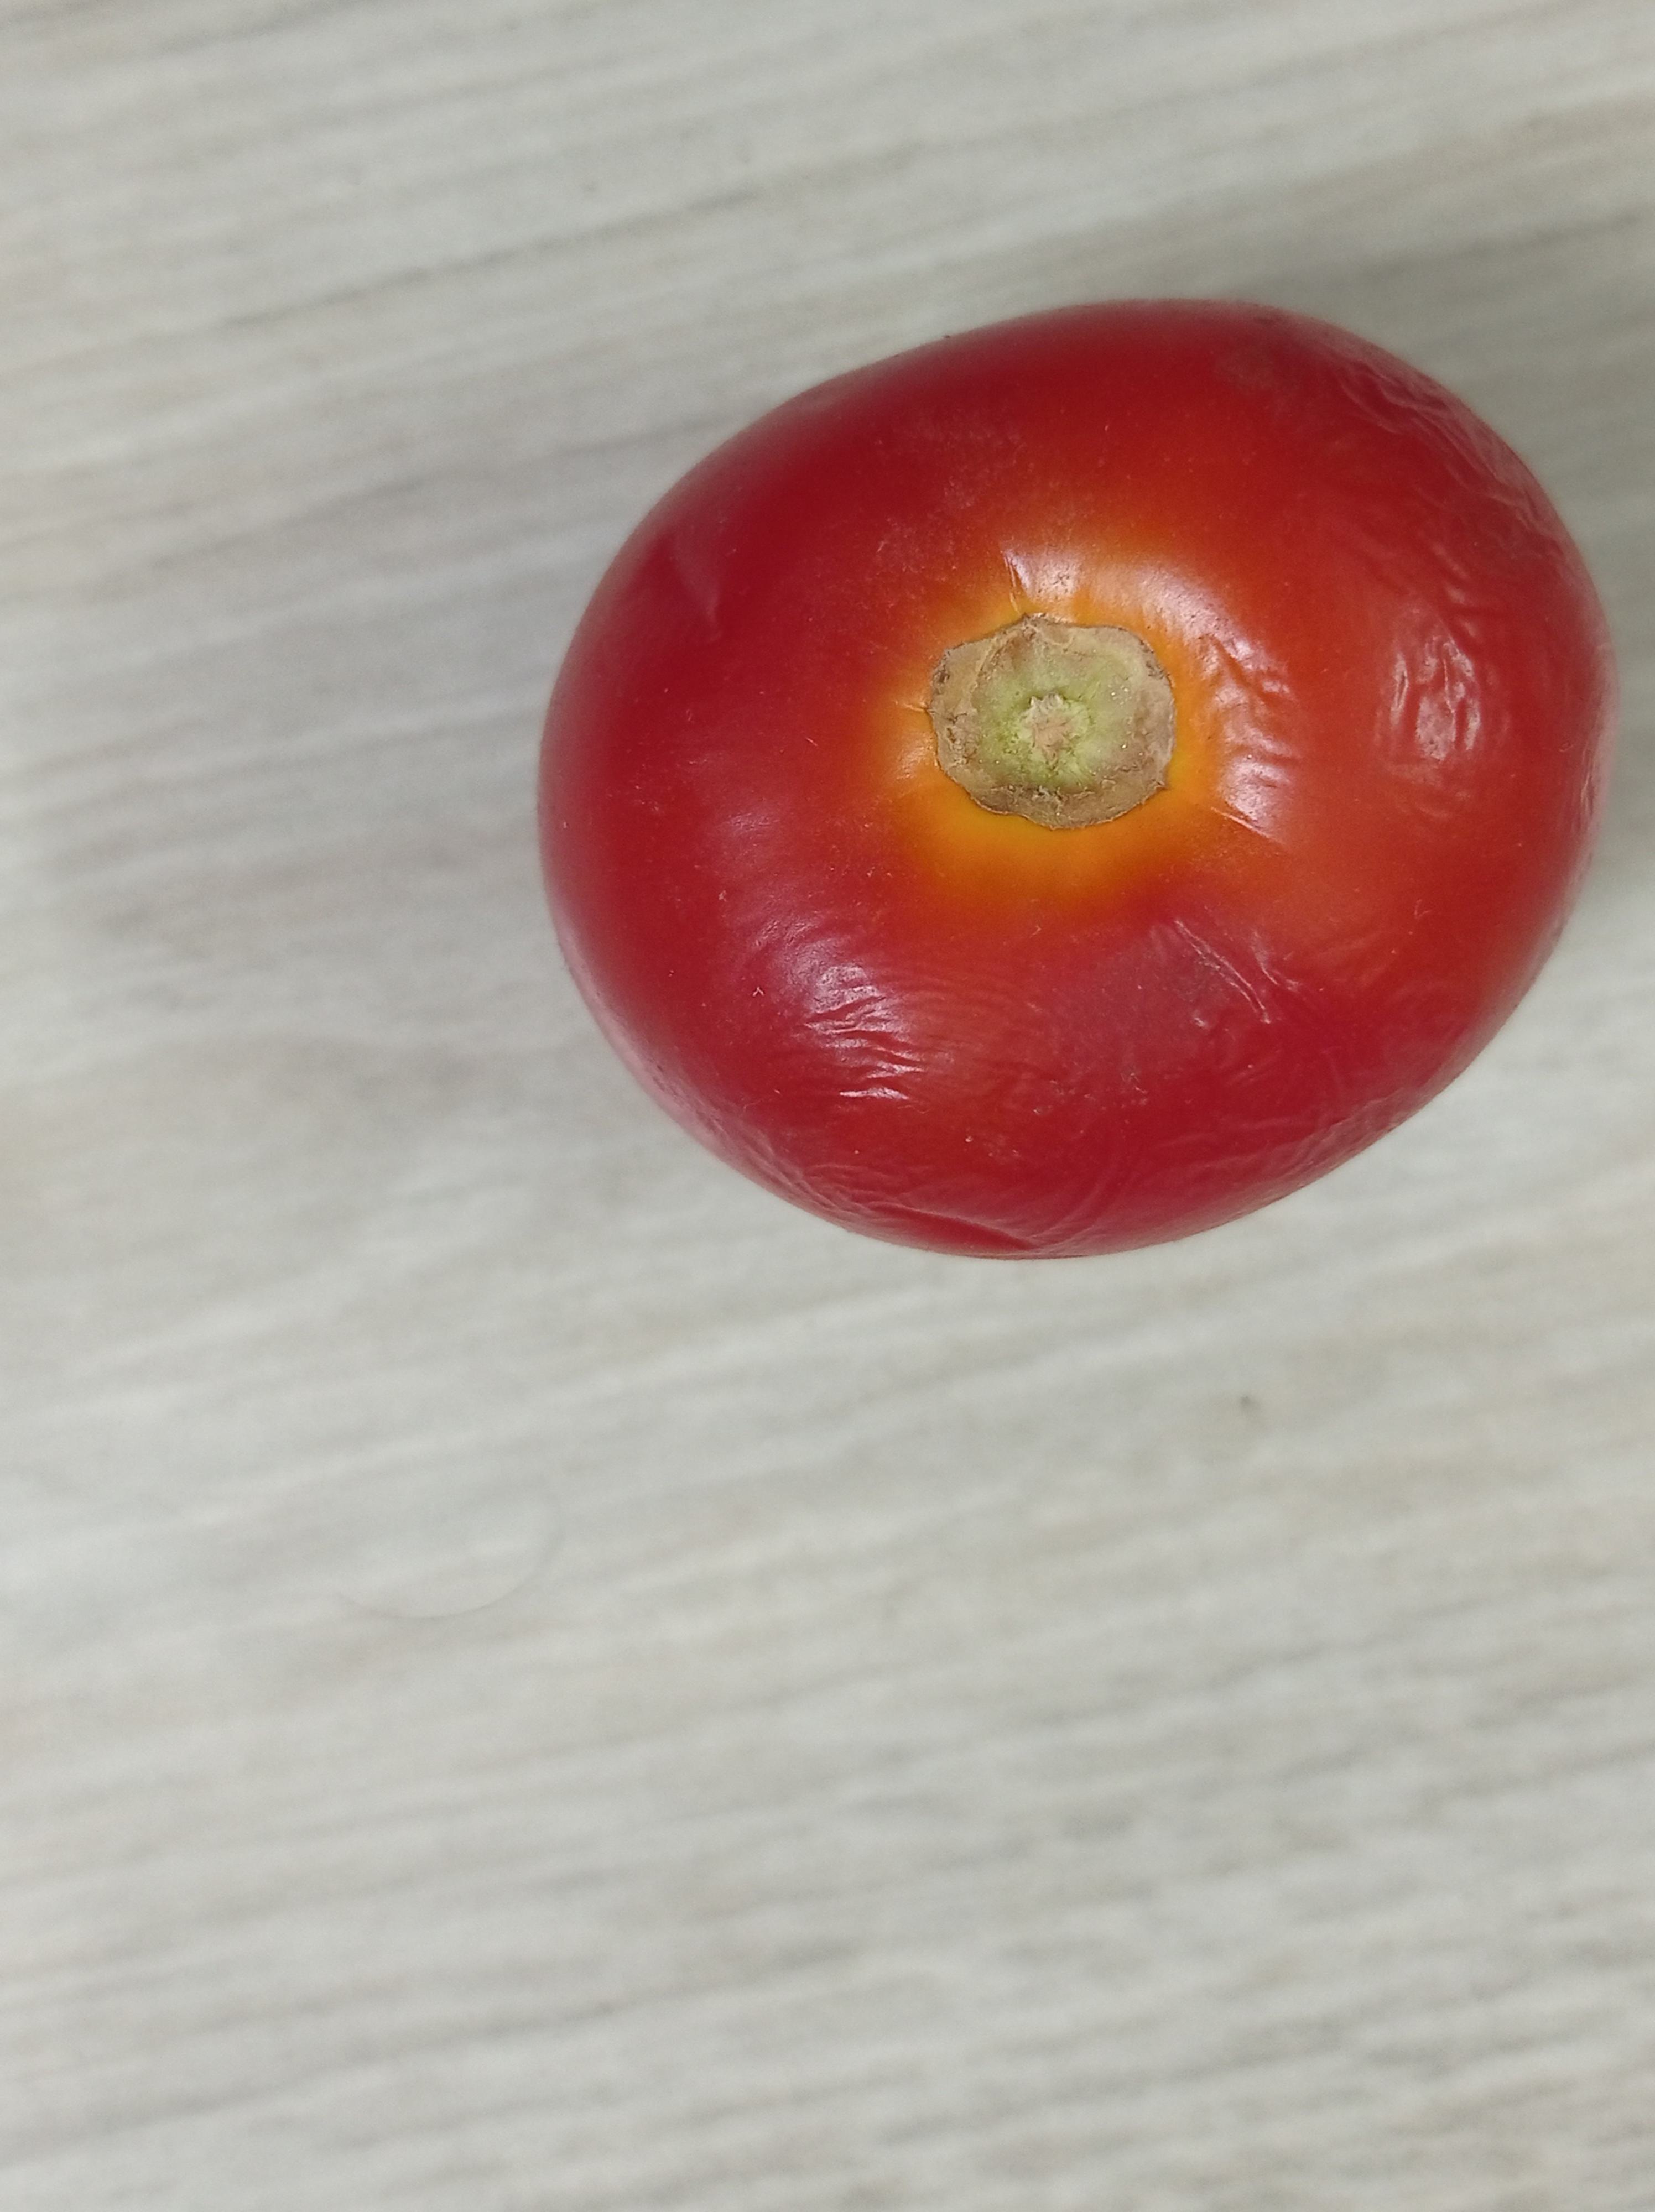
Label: Fresh